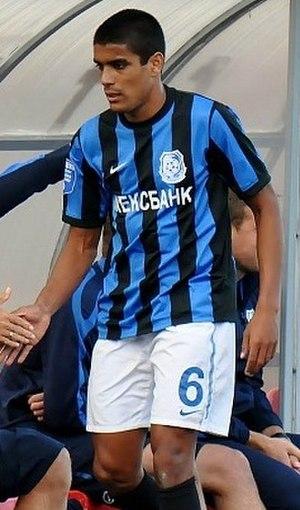
Léonardo de Matos Cruz, plus communément appelé Léo Matos, est un footballeur brésilien né le 2 avril 1986 à Niterói. Pouvant évoluer au poste d'arrière droit ou de milieu droit.